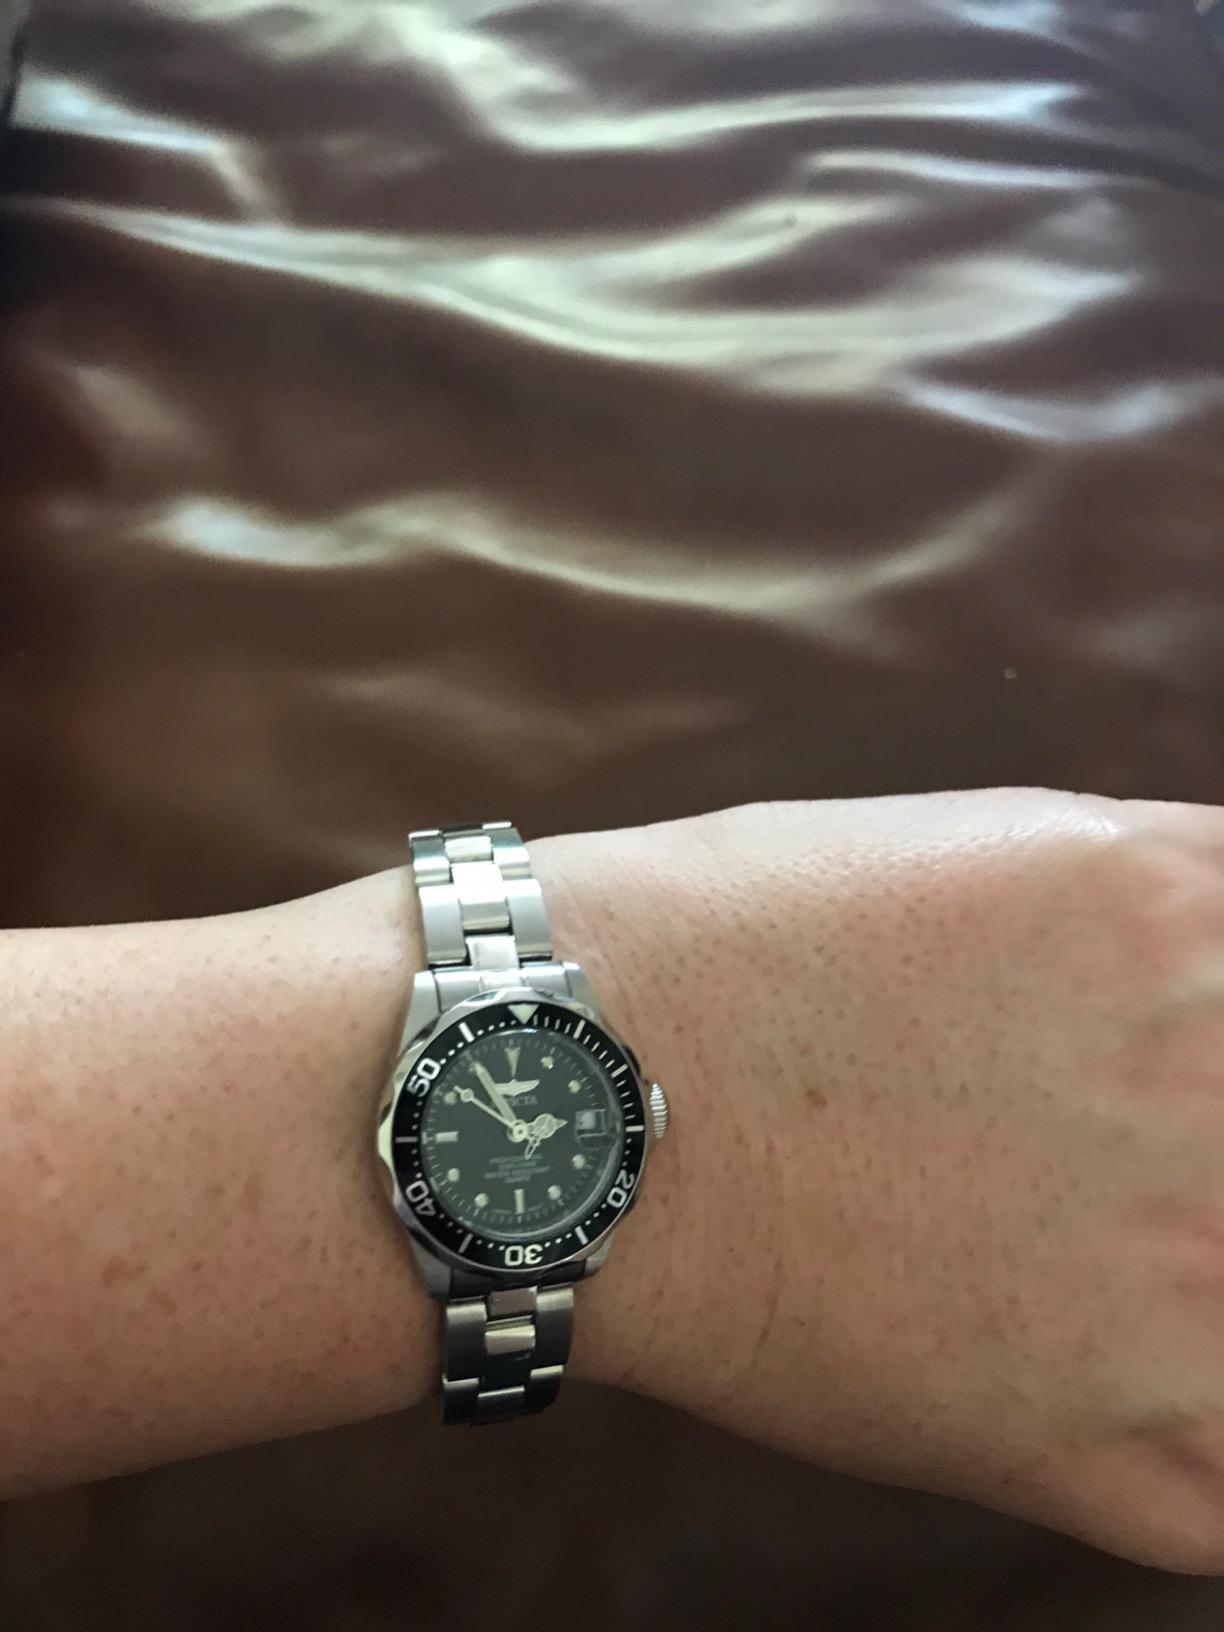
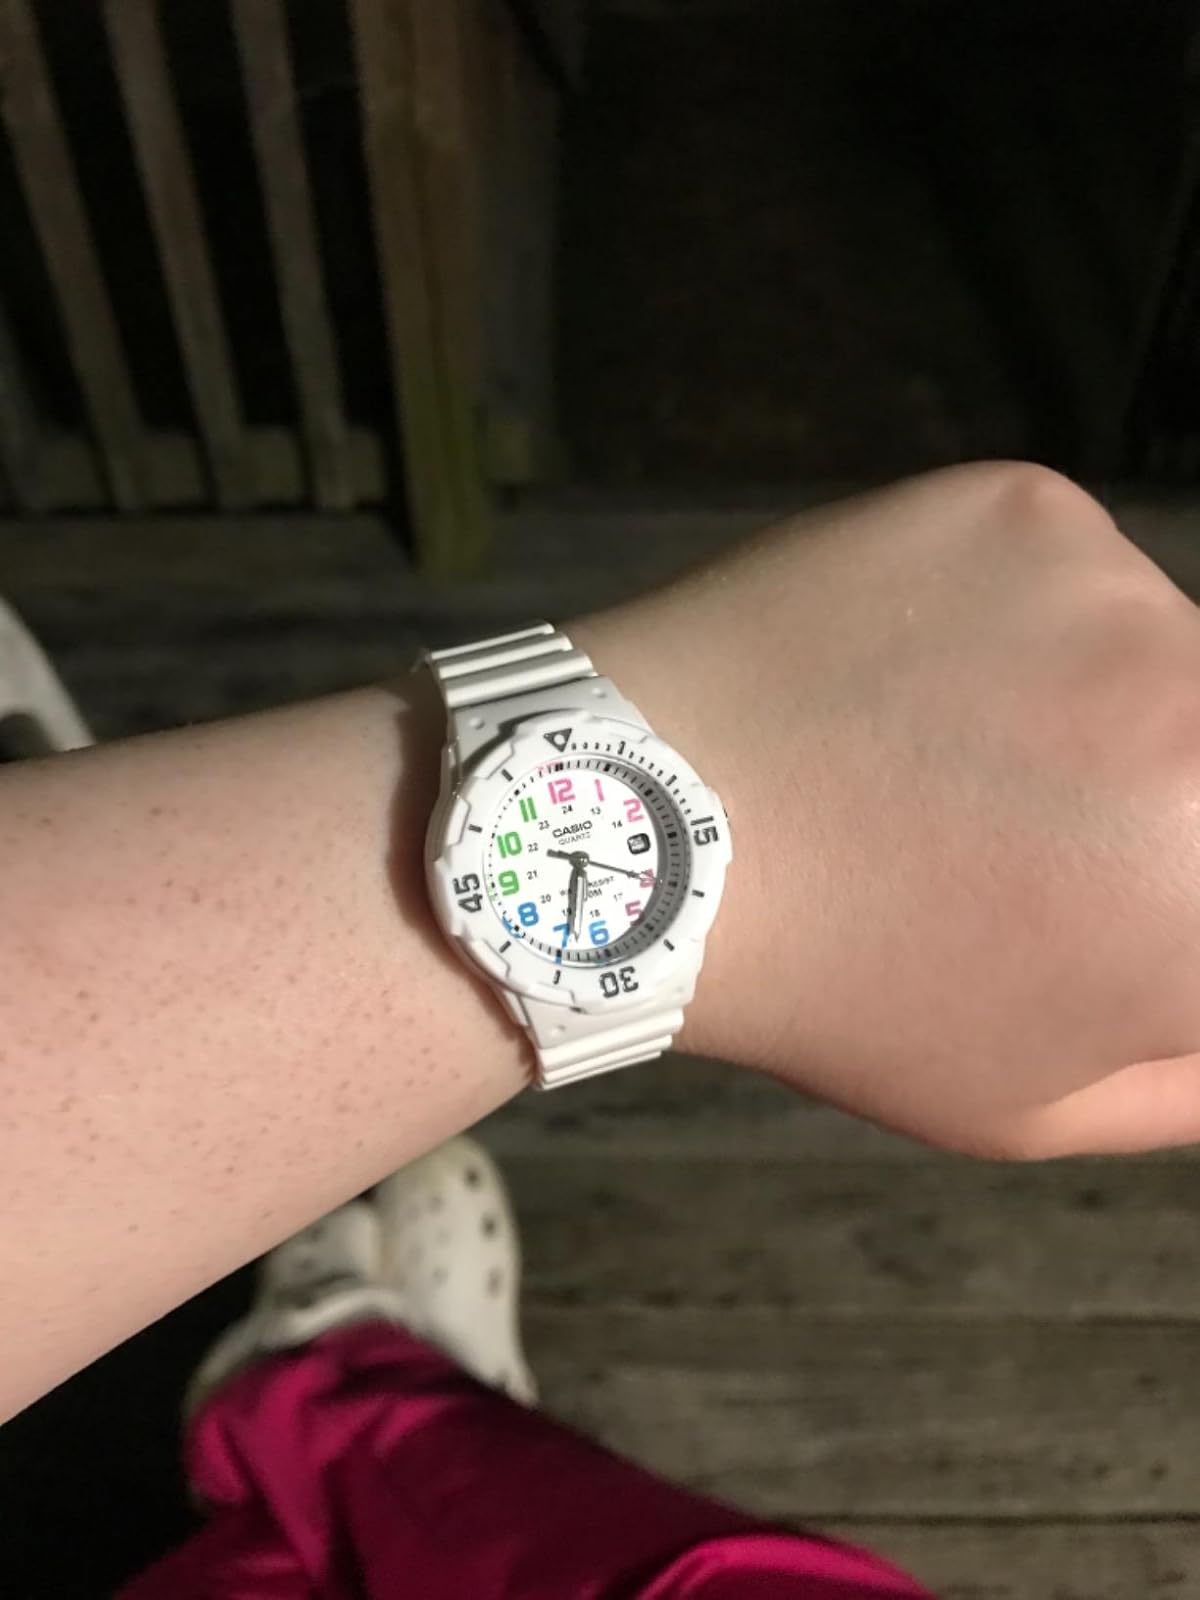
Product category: accessories_watch
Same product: no